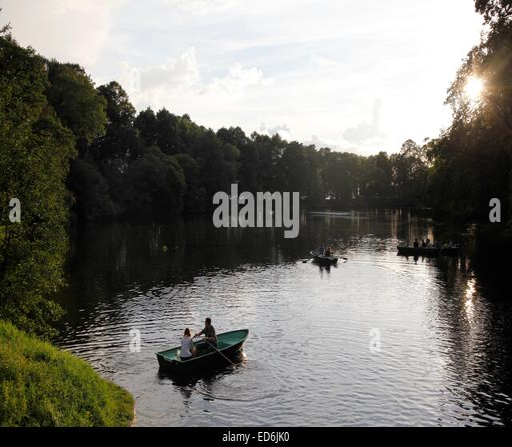
some rowers in a pond inside theater